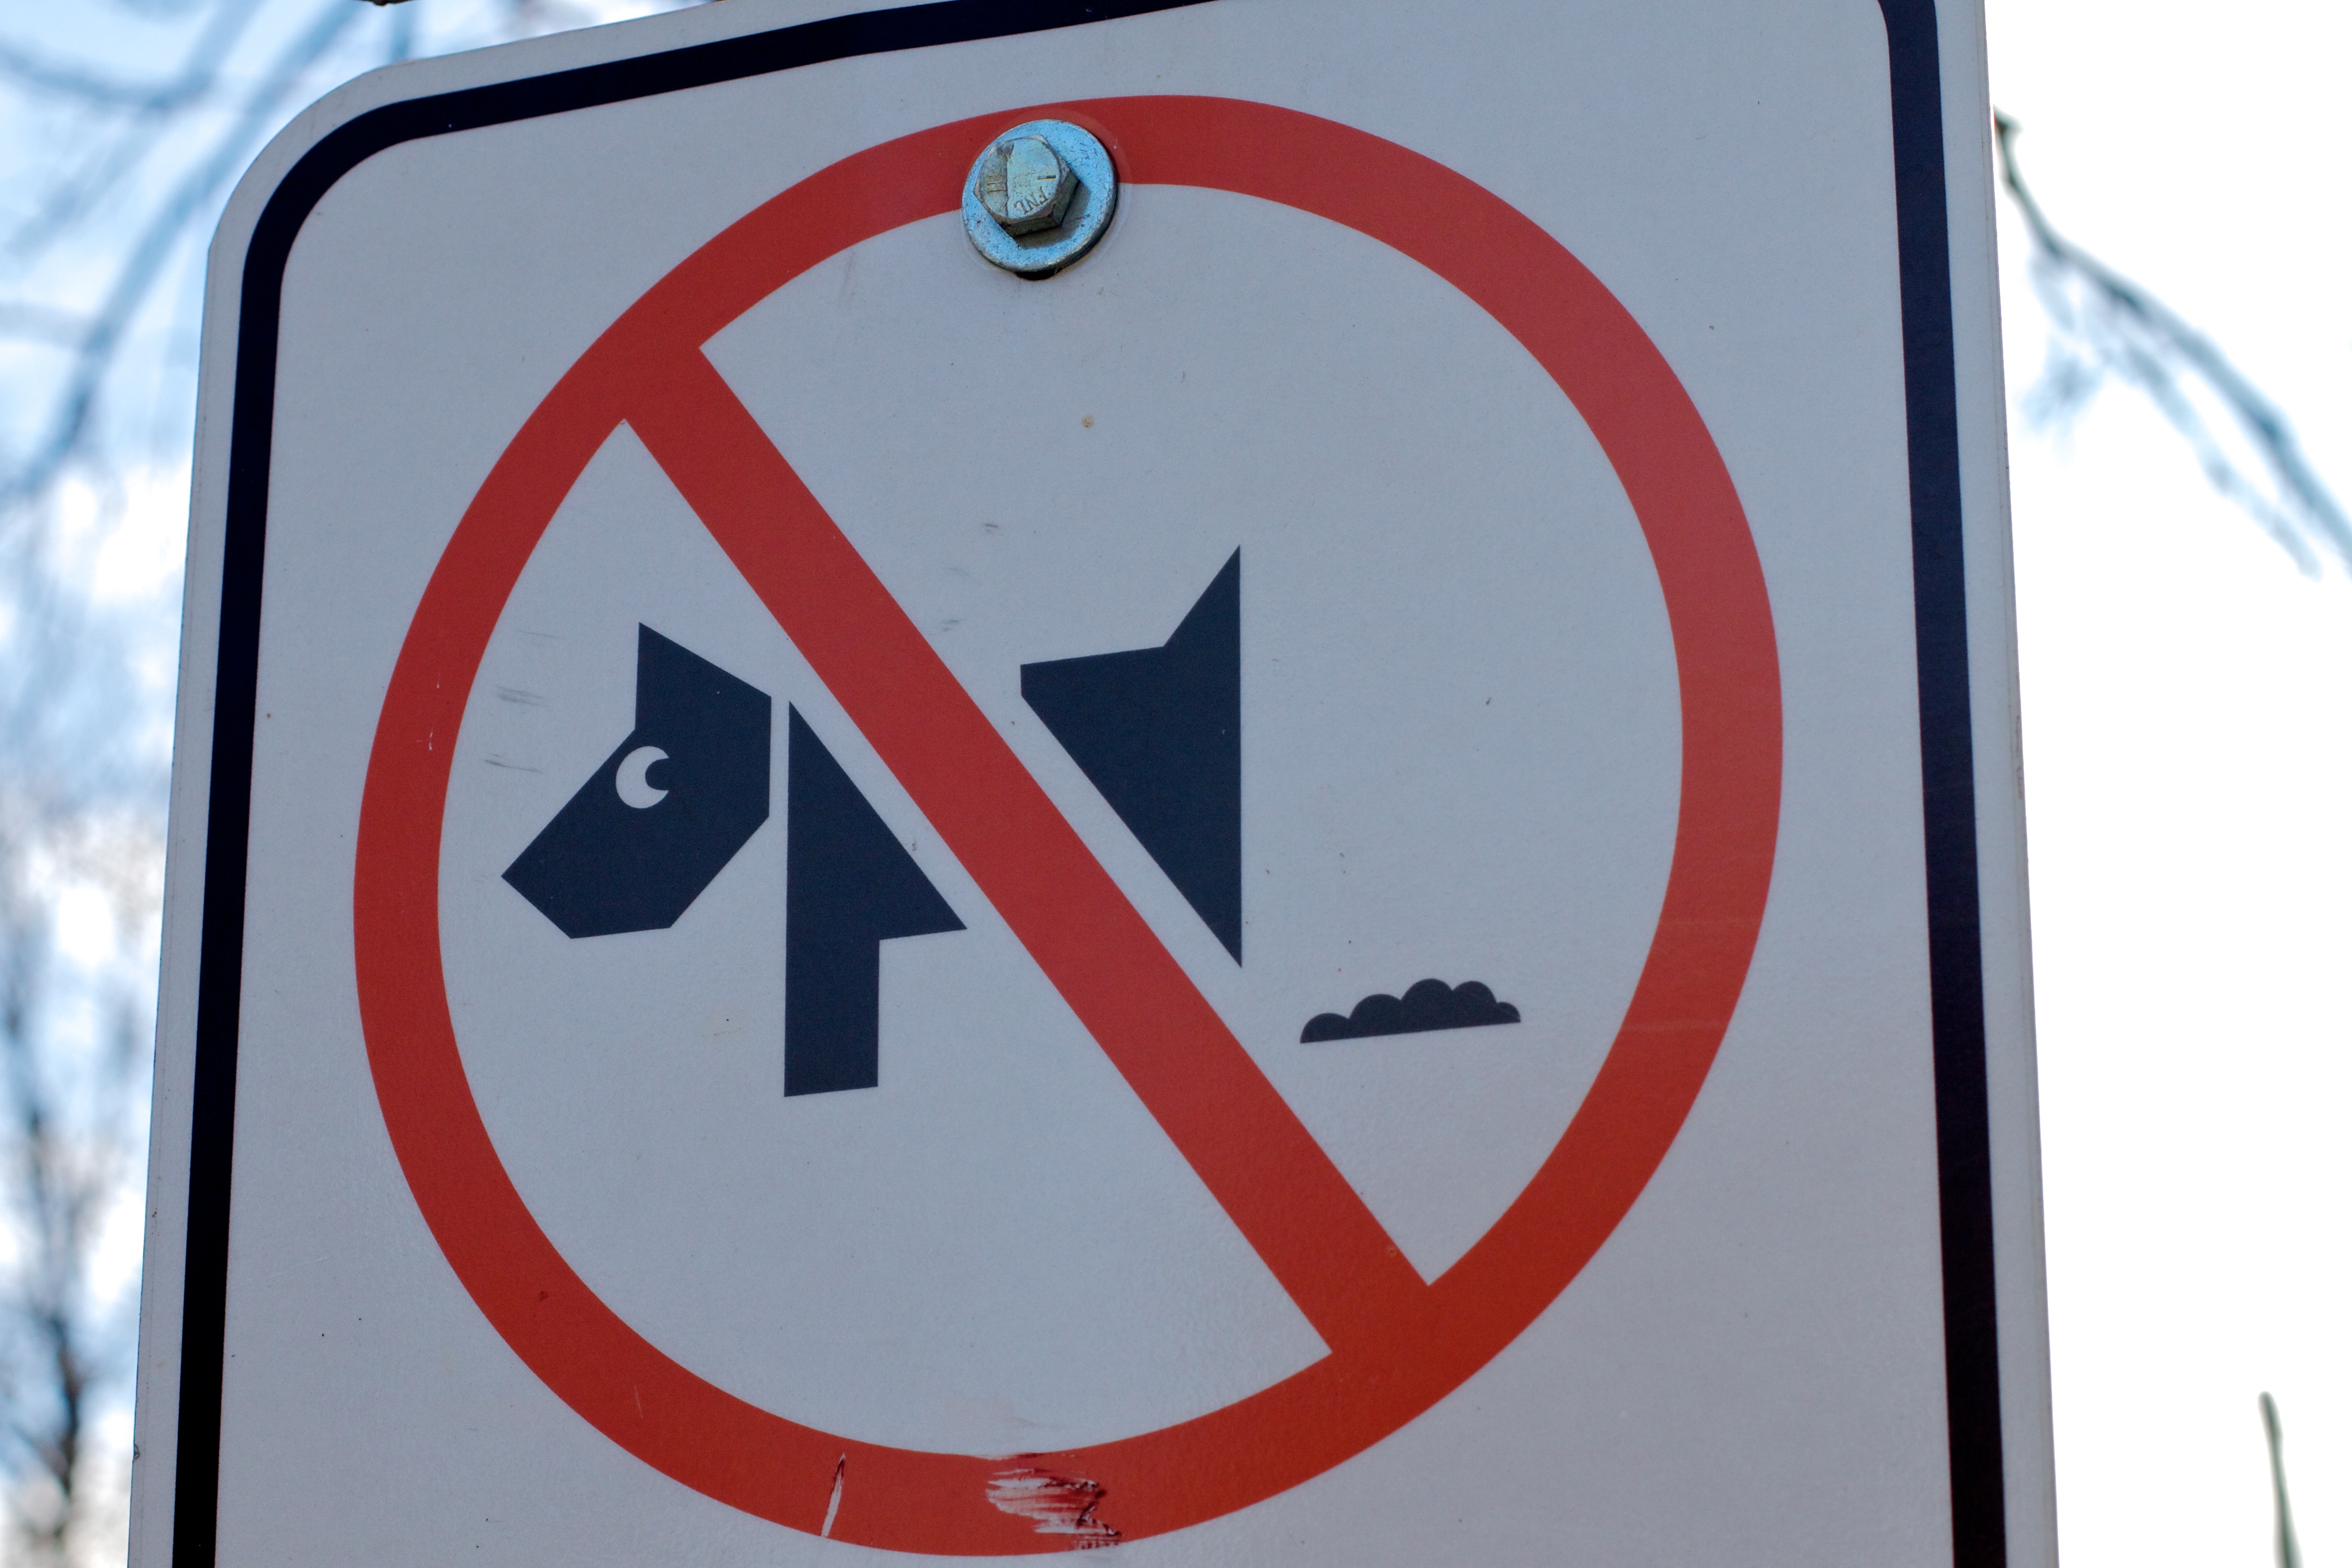
number, sign, street sign, signage, brand, stop sign, font, trademark, nosign, traffic sign, vehicle registration plate